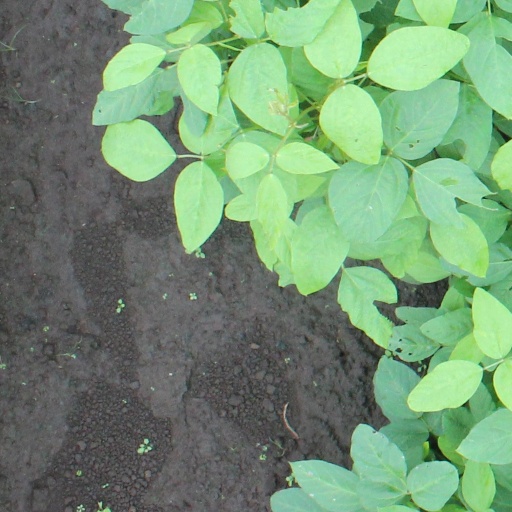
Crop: soybean